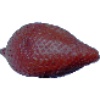
Label: Salak 1